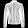
Label: Coat